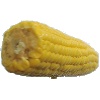
Label: Corn 1